Bye Bye Nerdie

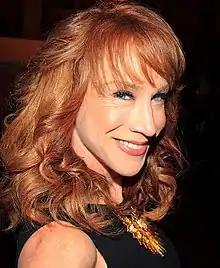
Actress Kathy Griffin appeared in the episode as the bully Francine.

The episode was produced as part of the twelfth season of "The Simpsons" (2000–01) and was written by writing partners John Frink and Don Payne. "Bye Bye Nerdie" was the first episode of the show directed by Lauren MacMullan, who joined the staff of "The Simpsons" following the cancellation of the short-lived television series "Mission Hill", which was created by former Simpsons writers and executive producers Bill Oakley and Josh Weinstein on which she worked as a supervising director and designer. American actress and stand-up comedian Kathy Griffin guest starred in the episode as the bully Francine. MacMullan designed this new character herself and tried to make her seem like a professional bully by having her carry her lunch box with her all the time like a briefcase.